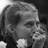
Emotion: sad